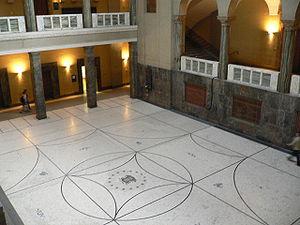
Sophie Scholl : Les Derniers Jours est un film allemand réalisé par Marc Rothemund, sorti en 2005. Le rôle de Sophie Scholl est interprété par la comédienne Julia Jentsch.